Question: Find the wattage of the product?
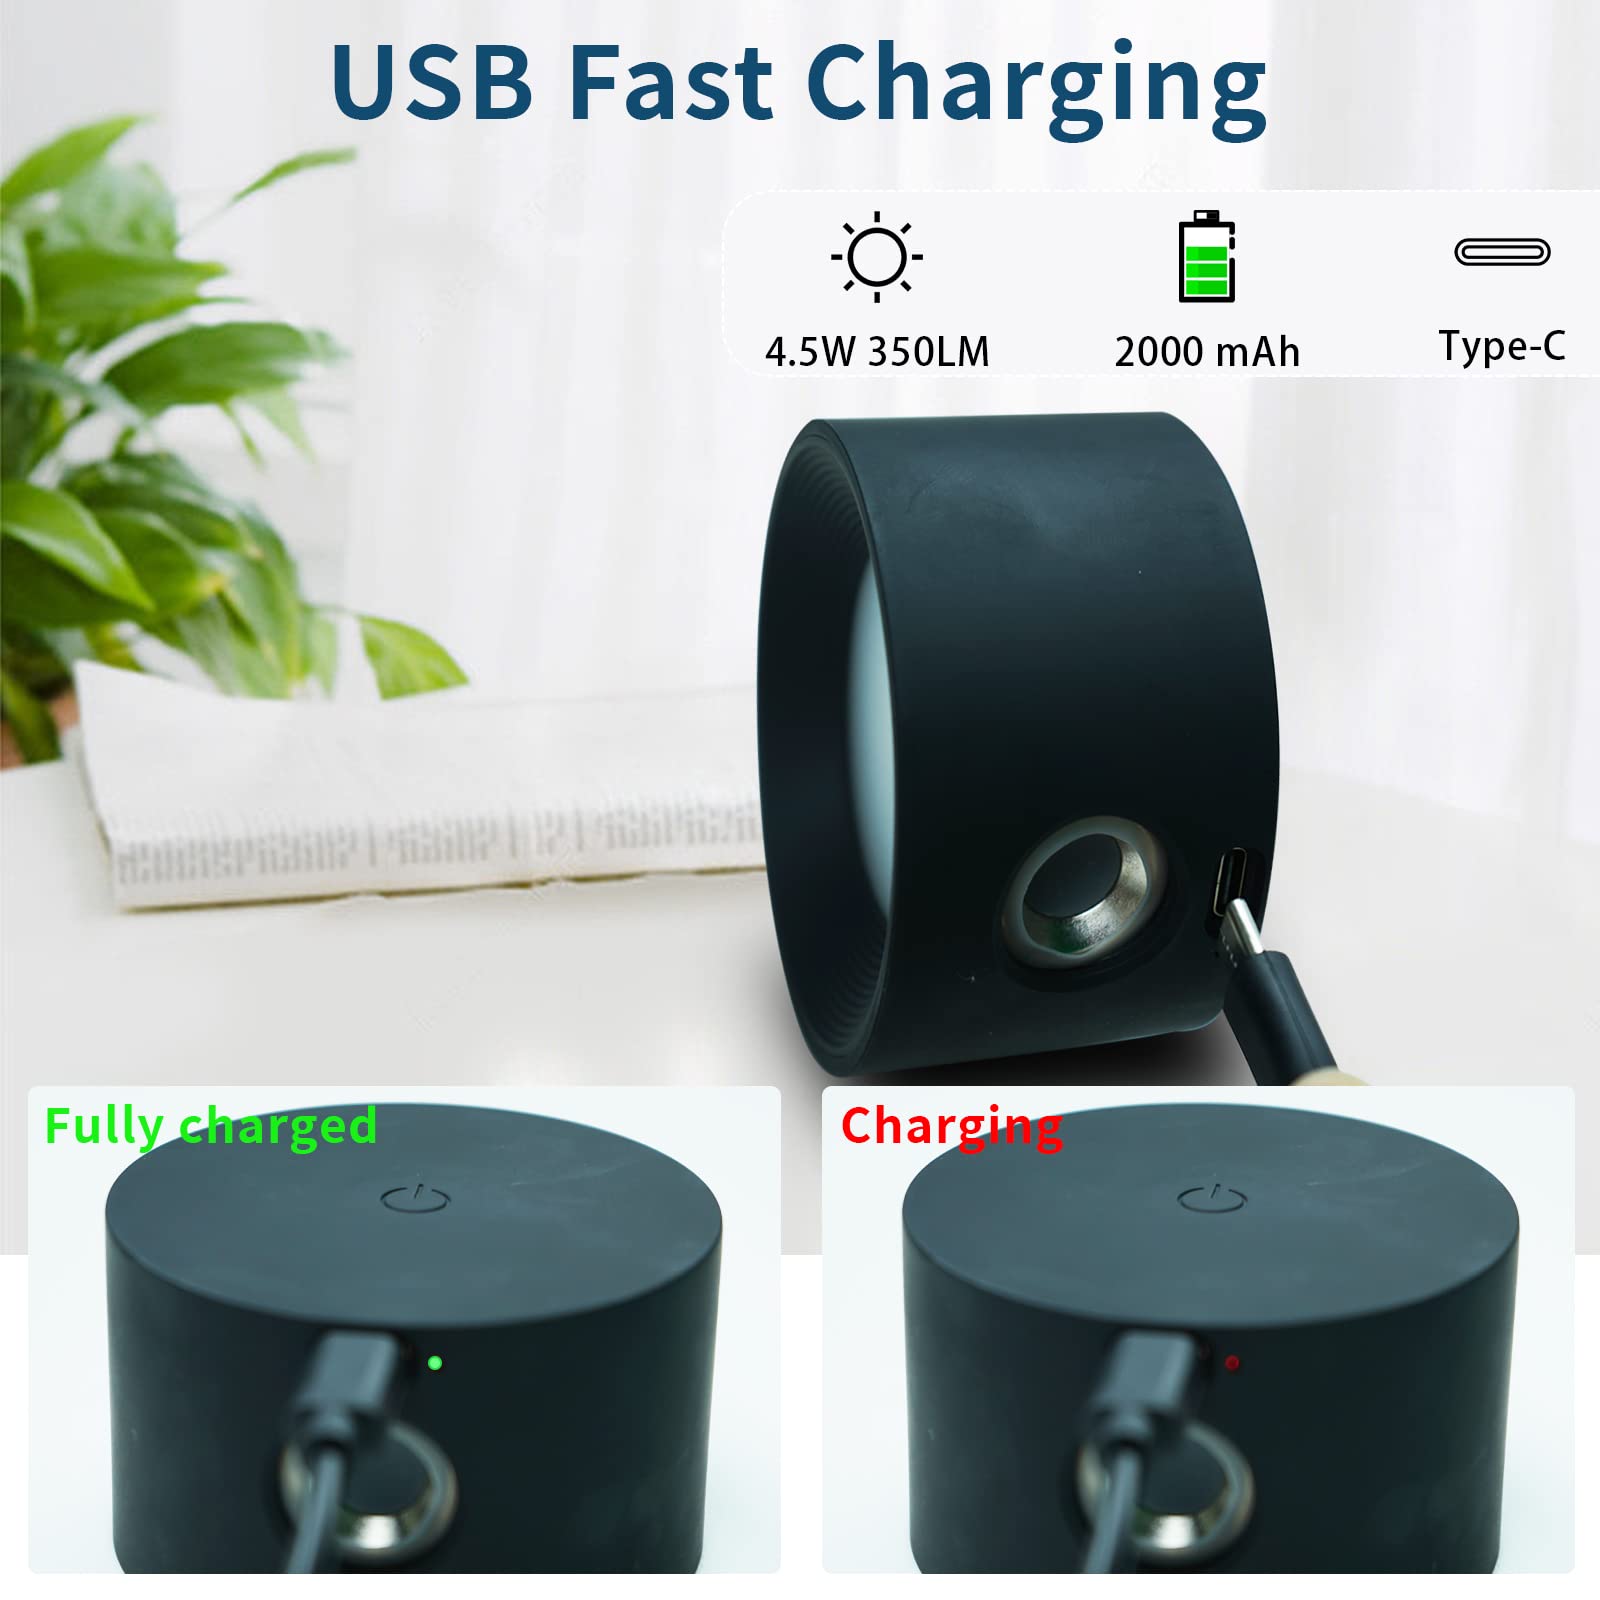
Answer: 4.5 watt